Dumnonia

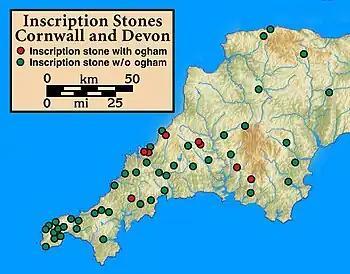
Map of inscription stones in Devon and Cornwall

The cultural connections of the pre-Roman Dumnonii, as expressed in their ceramics, are thought to have been with the peninsula of Armorica across the Channel, and with Wales and Ireland, rather than with the south-east of Britain. The people of Dumnonia would have spoken a Brythonic dialect, the ancestor of modern Cornish and Breton. Irish immigrants, the Déisi, are evidenced by the inscribed stones they have left behind—sometimes written in Ogham, sometimes in Latin, sometimes in both, confirmed and supplemented by place-name studies.